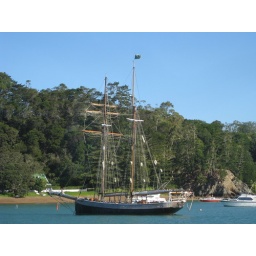
Old wooden boat we say in the Bay of Islands